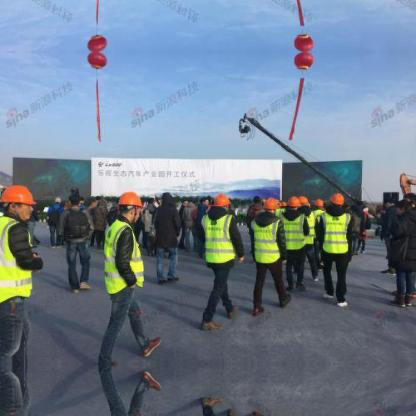
Objects in the image:
label: helmet
label: helmet
label: helmet
label: helmet
label: helmet
label: helmet
label: helmet
label: helmet